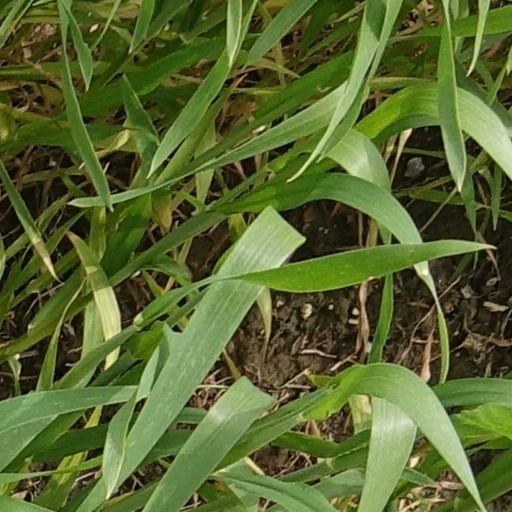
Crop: wheat